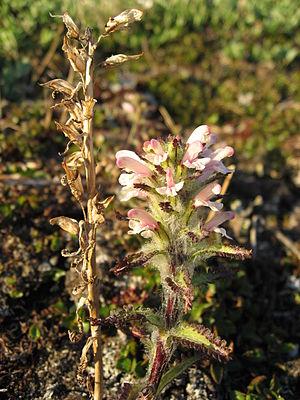
Sermilik — ou, en danois : Egede og Rothes Fjord — est un fjord situé dans le Sud-Est du Groenland. Il fait partie de la municipalité de Sermersooq. Recouvrant une surface totale de 1 103 km², Sermilik est le plus vaste fjord du Sud-Est du Groenland.
Pedicularis hirsuta est une espèce de plantes à fleurs du genre Pedicularis appartenant à la famille des Scrophulariaceae selon la classification classique de Cronquist ou à la famille des Orobanchaceae selon la classification phylogénétique. On la rencontre au nord de la Suède, de la Finlande, et de la Norvège, au Groenland, dans l'archipel du Svalbard, en Nouvelle-Zemble et dans l'extrême nord de la Russie.